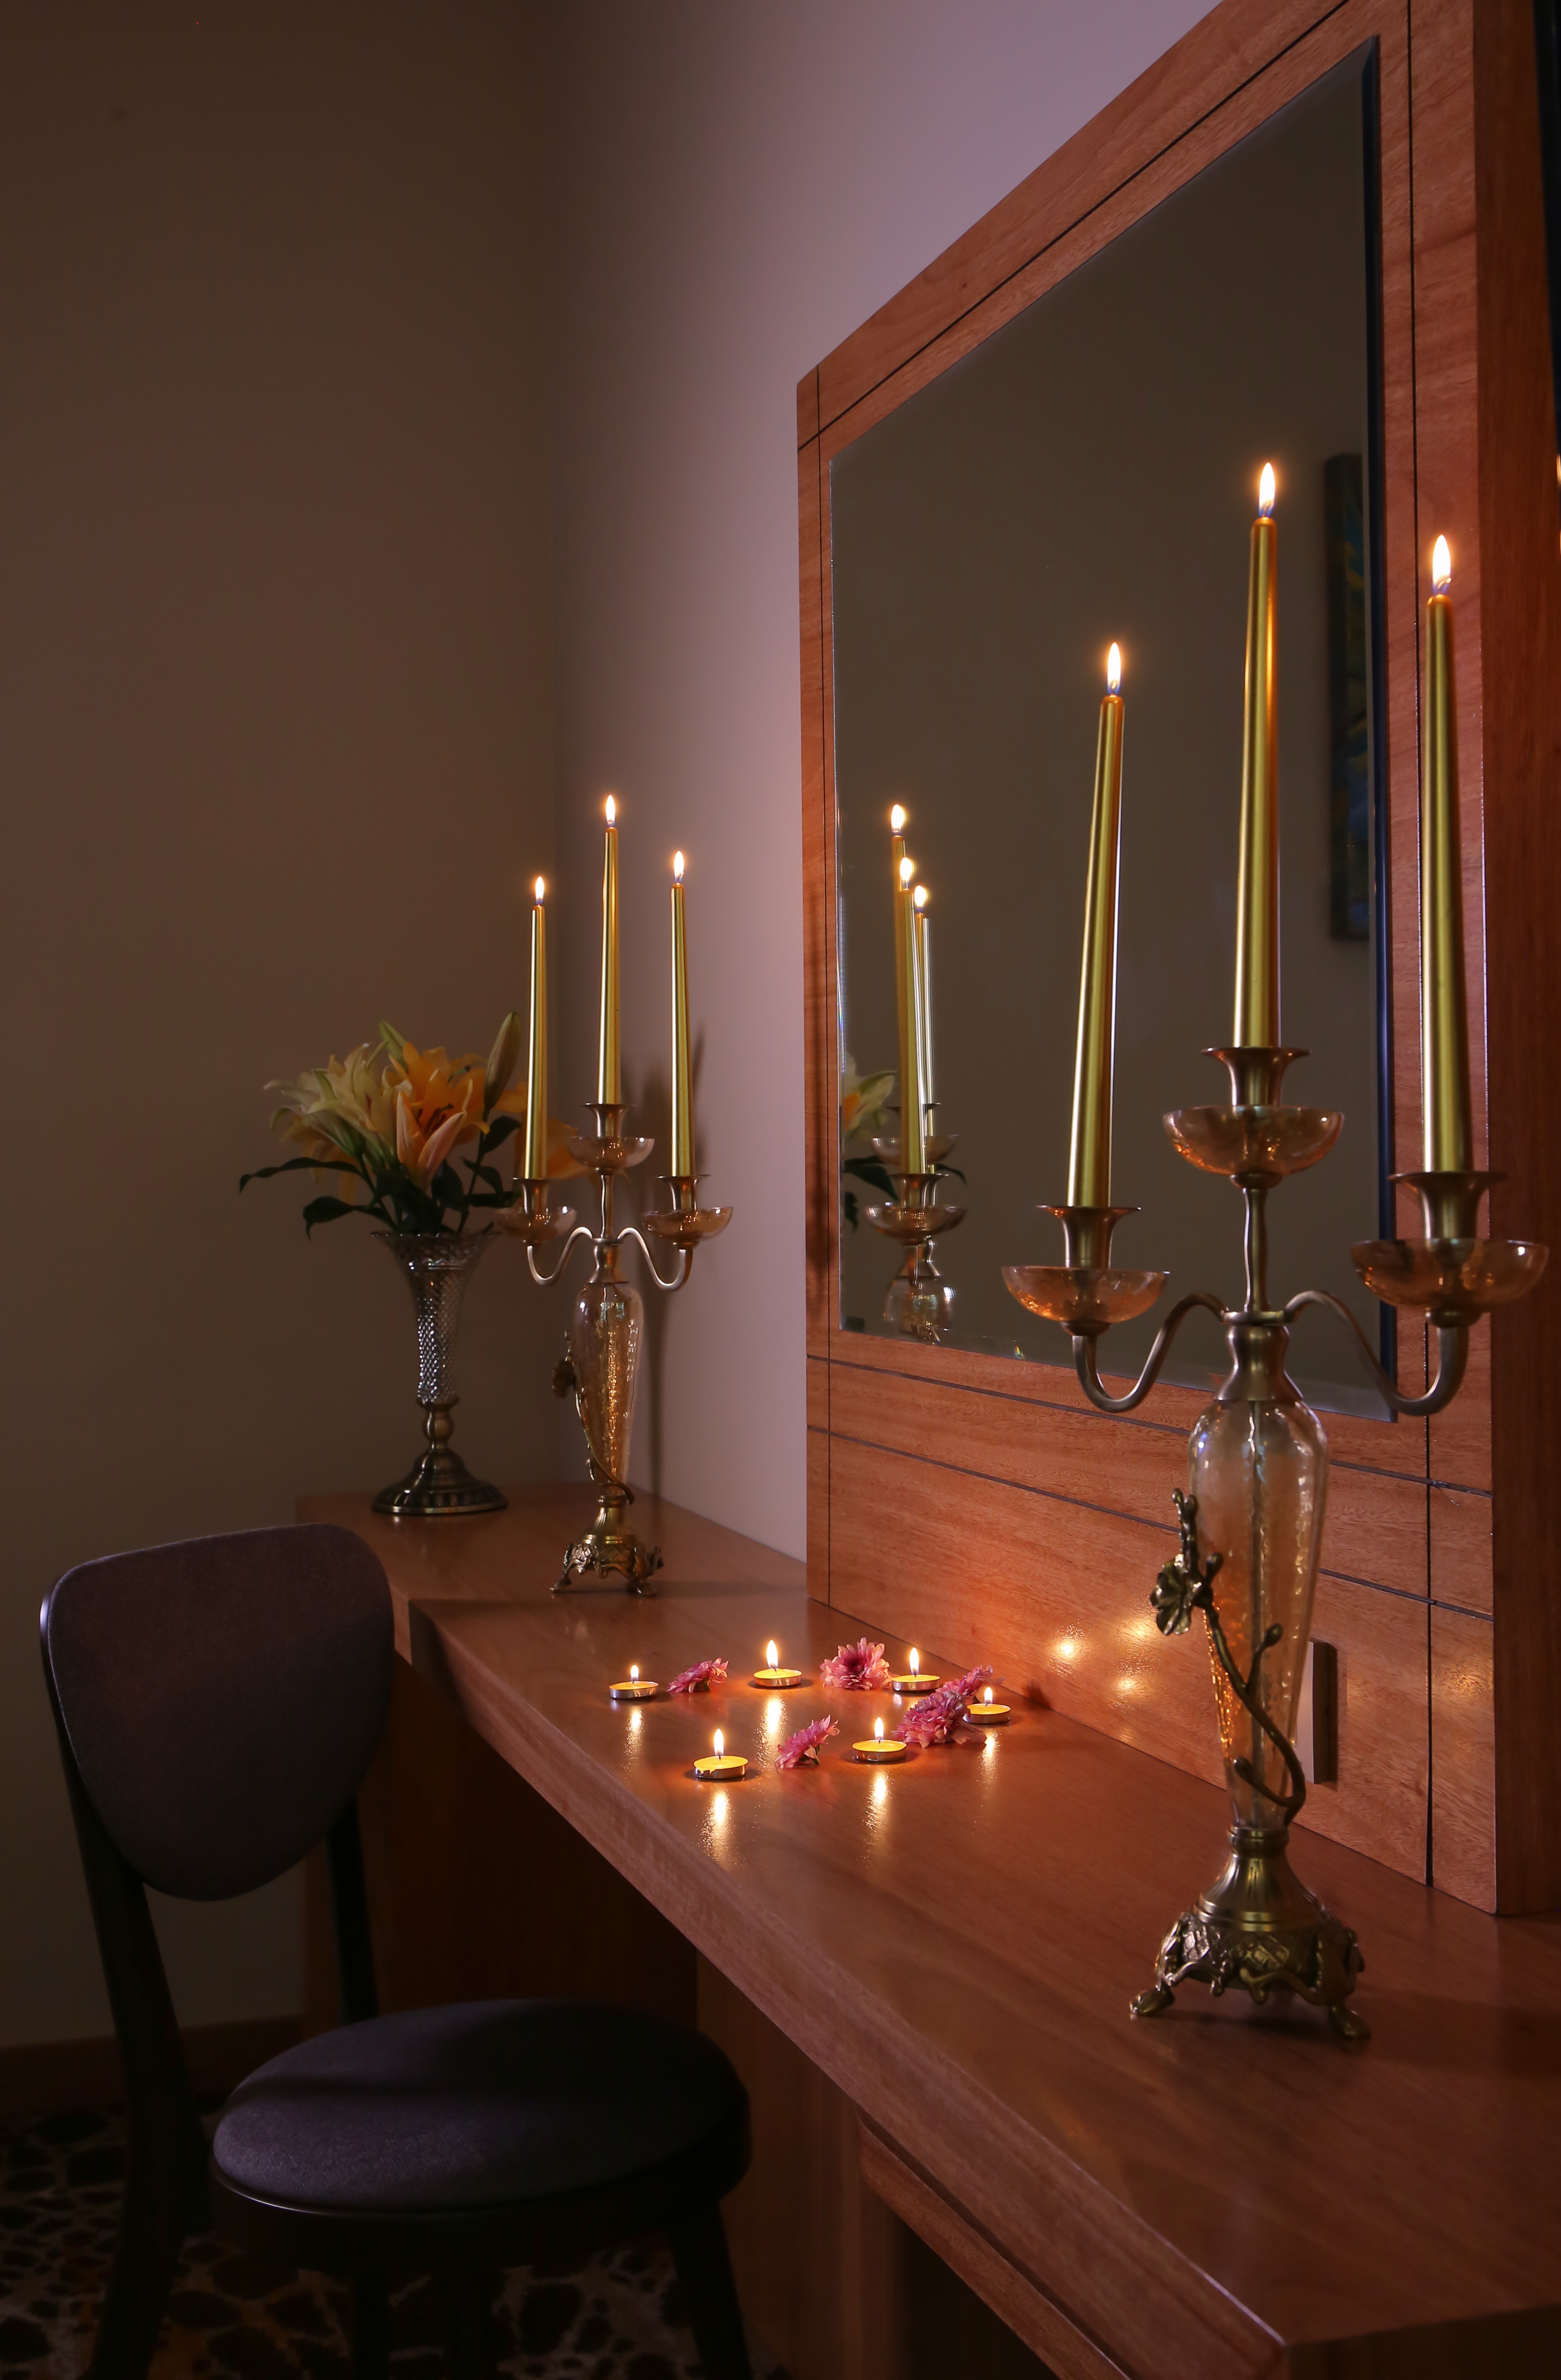
light, candle, lighting, candle holder, room, interior design, table, unity candle, light fixture, holiday, house, furniture, ceremony, centrepiece